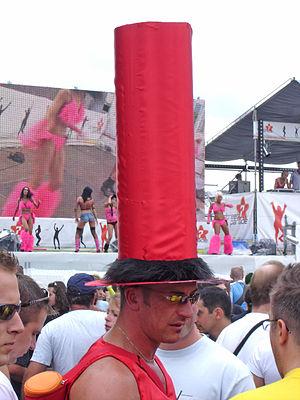
La Street Parade est une technoparade organisée chaque année depuis 1992 dans les rues de Zurich, le long du lac. En ce qui concerne la taille, elle rivalise avec la Love Parade dont elle s'inspire. La Street Parade est devenu le plus grand événement techno-party du monde à la suite de l'arrêt de la Love Parade en raison d'une tragédie survenue le 24 juillet 2010. La Street Parade est l'événement annuel le plus important à Zurich. Elle a lieu normalement début août. Elle frôle le million de participants dans ses éditions de 2012 à 2014.